Alexander Moiseenko

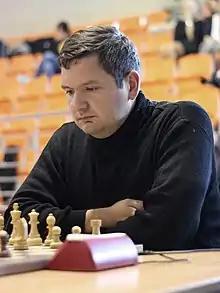
Moiseenko in 2018

Alexander Moiseenko (born 17 May 1980) is a Ukrainian chess grandmaster and the 2013 European champion. He was a member of the gold medal-winning Ukrainian team at the Chess Olympiads of 2004 and 2010.